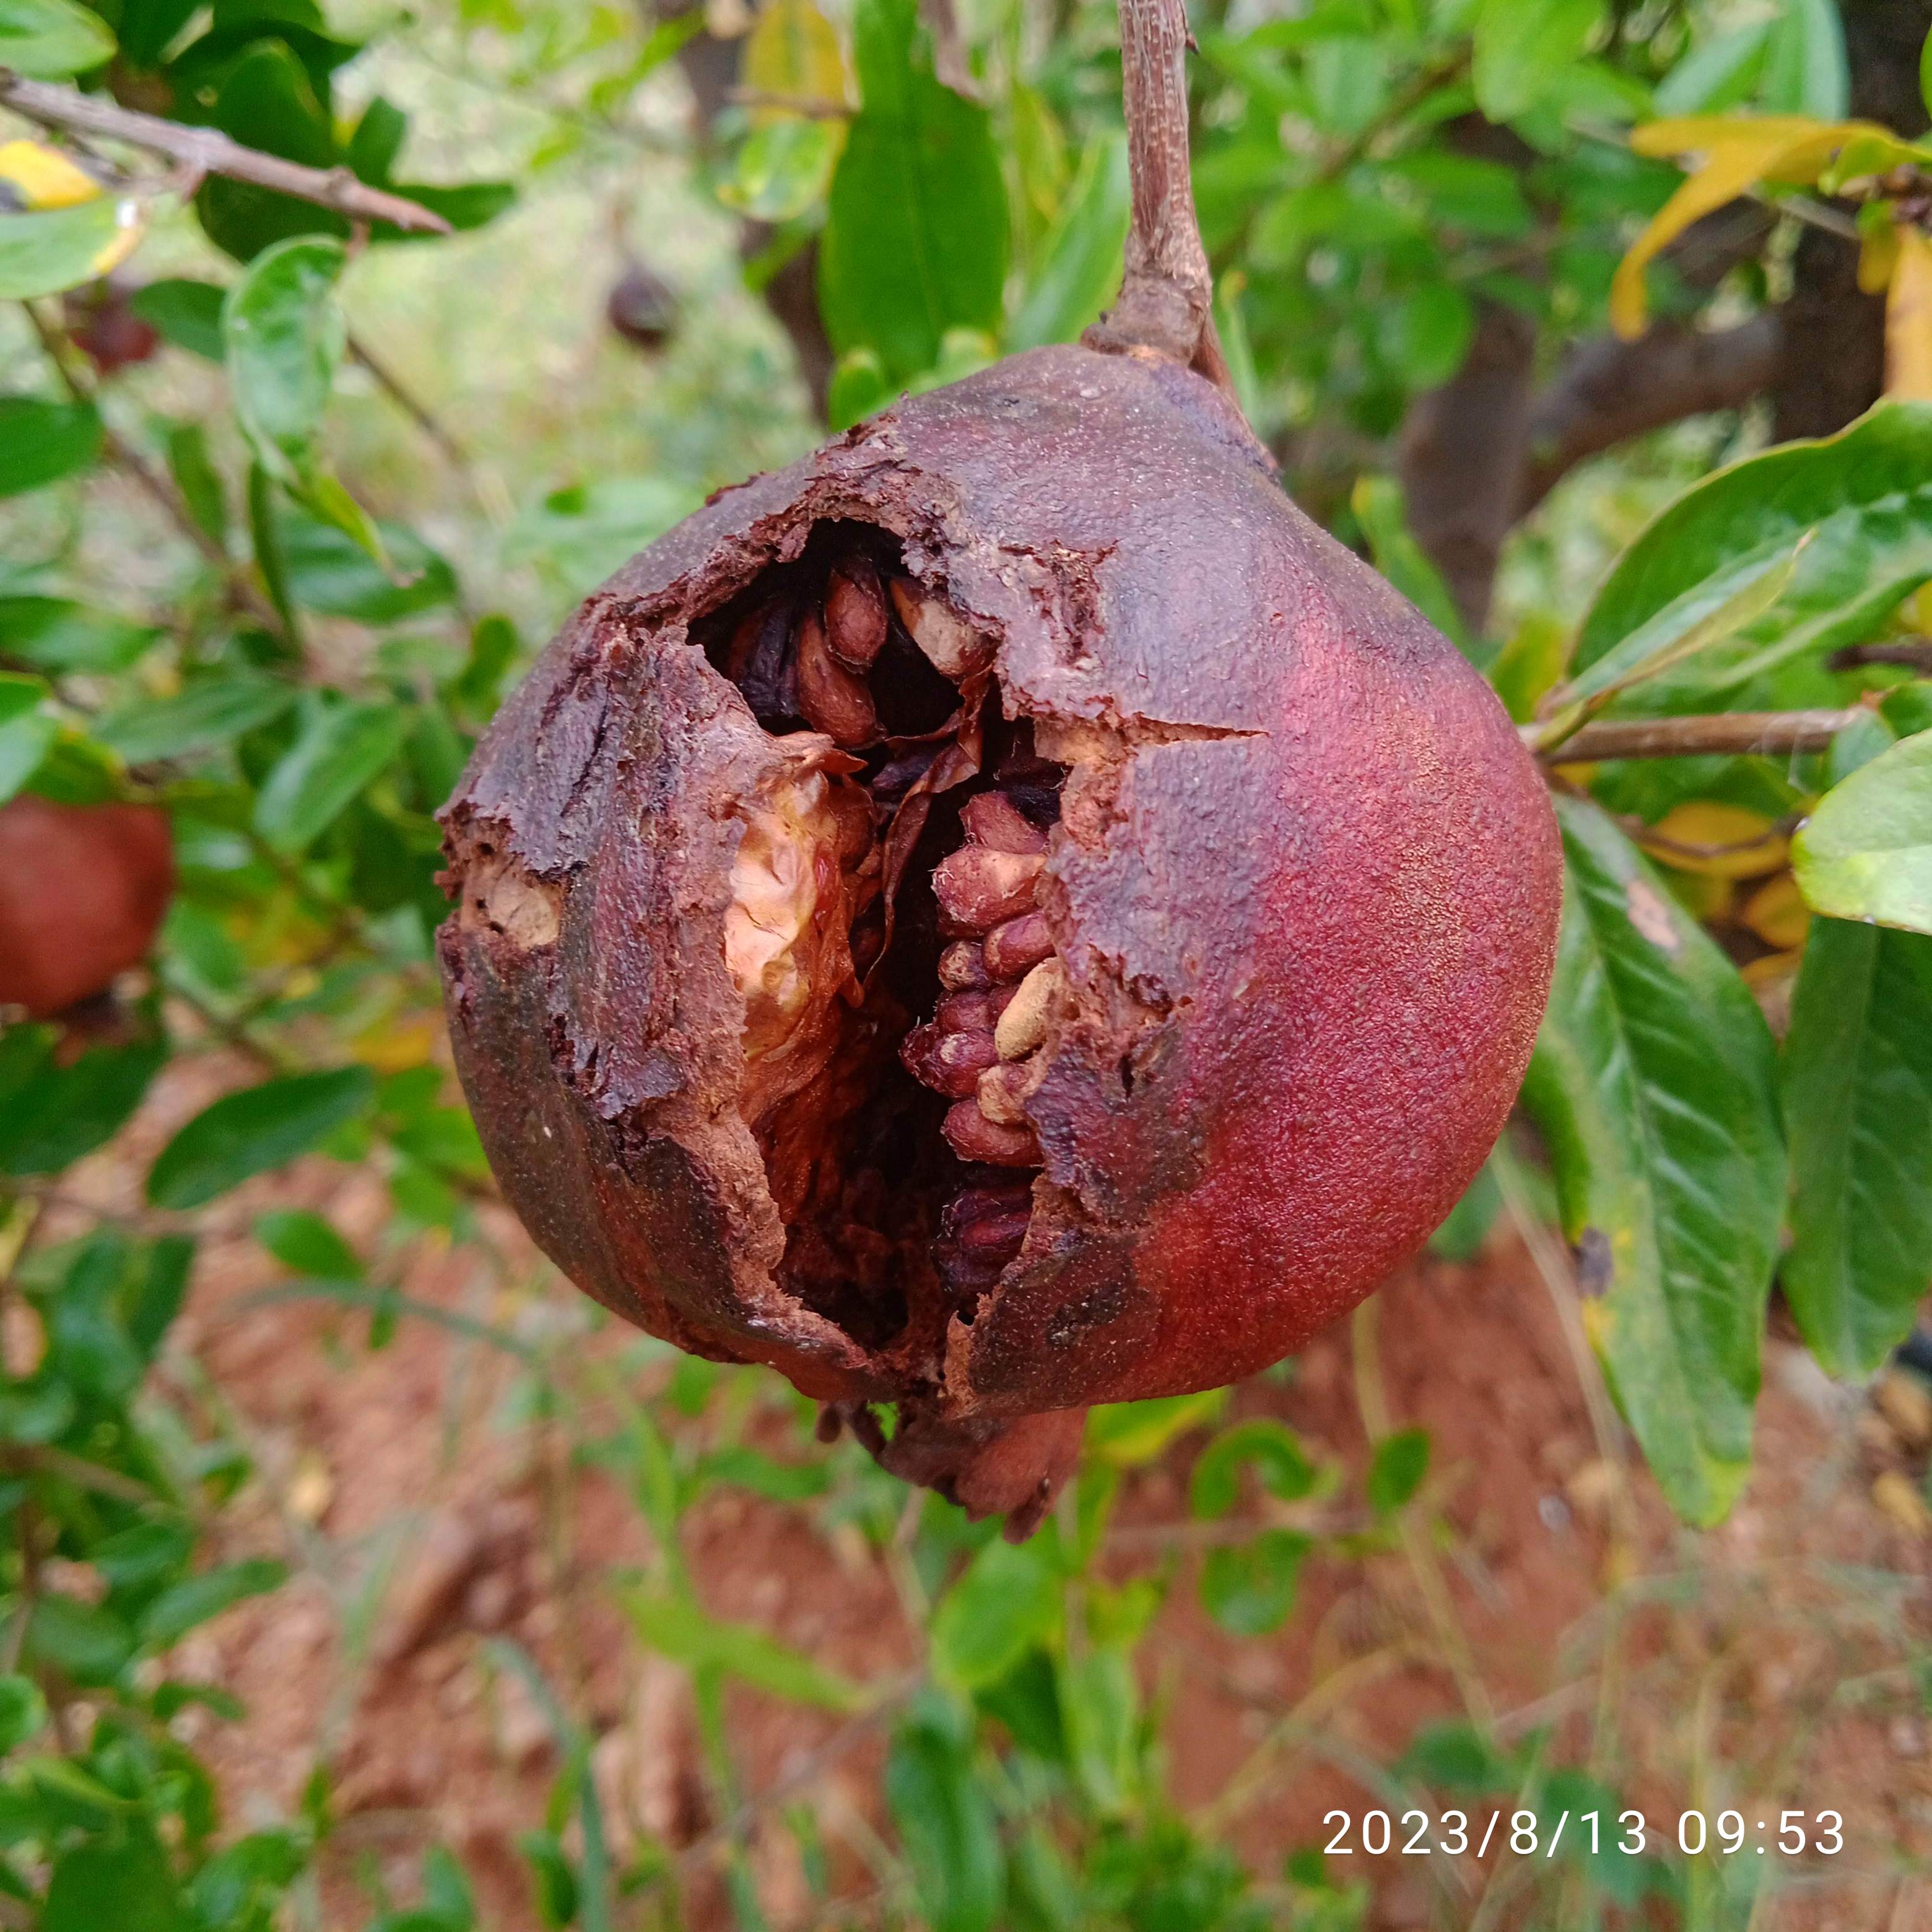
Label: Bacterial_Blight